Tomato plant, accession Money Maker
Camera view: horizontal (90 deg, fisheye); turntable rotation: 180 degrees
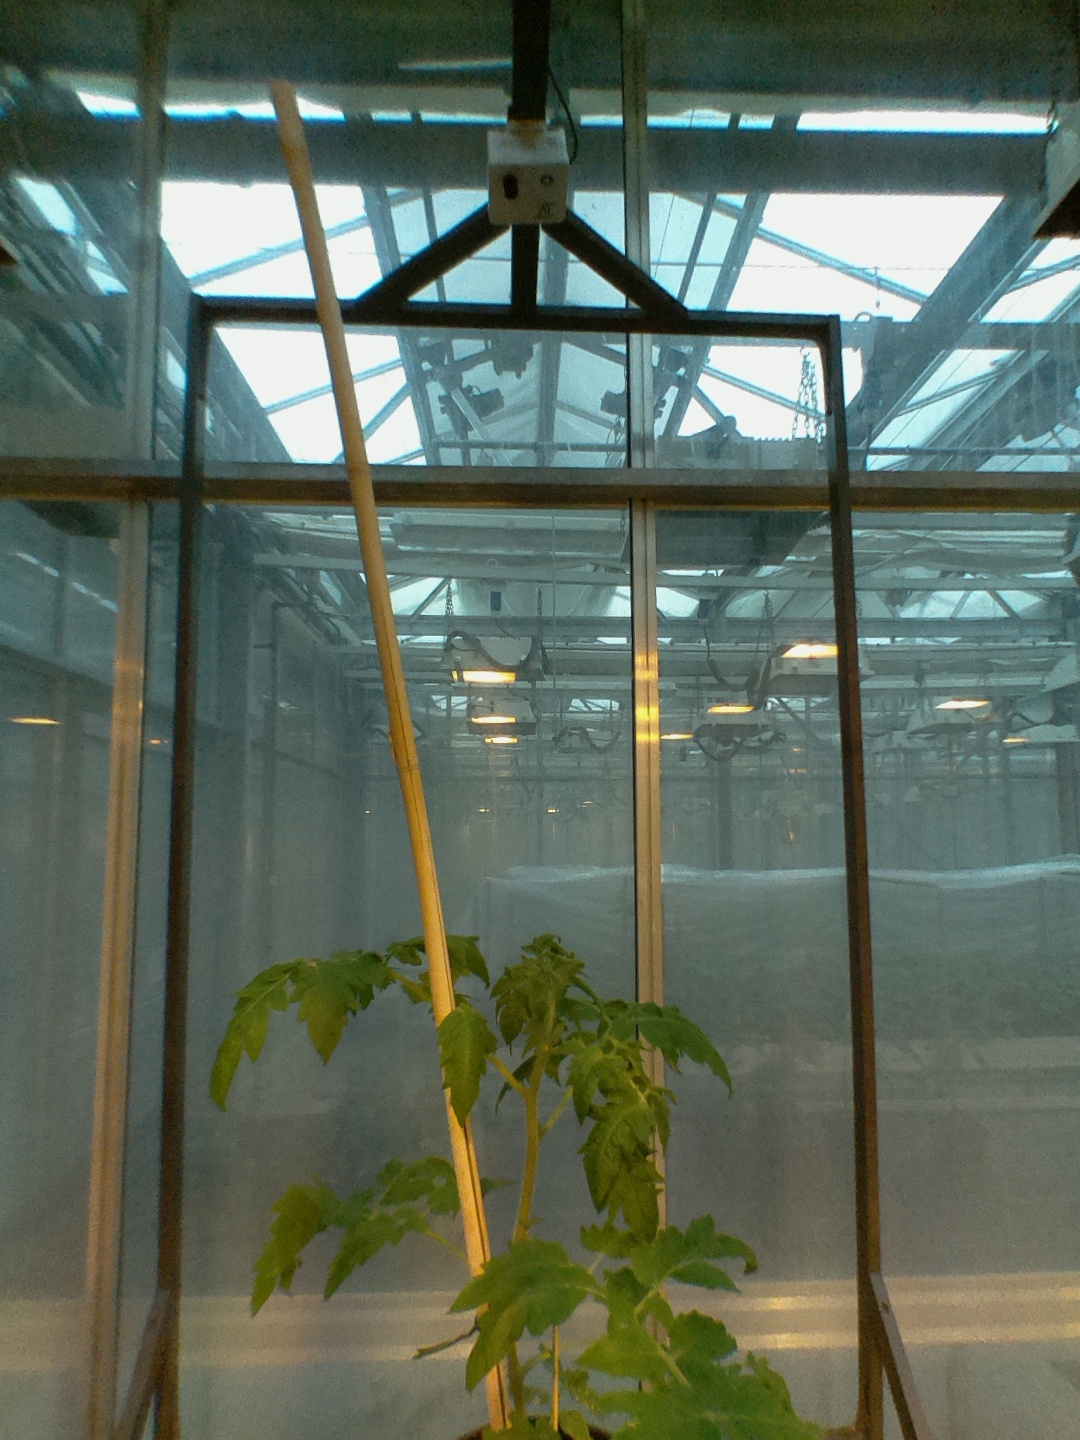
BBCH growth stage 14: 8 of true leaves visible